Marc Bryan-Brown

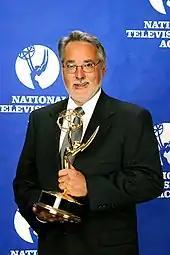
Photograph by Bryan-Brown of Allen Morris accepting an Emmy Award in 2003

Bryan-Brown has especially photographed black entertainers such as Whitney Houston, La Toya Jackson, and Nina Kennedy. He has also undertaken photography for Broadway theatre productions. His work has appeared in "The Huffington Post" and "The Daily Beast." He was an official photographer at the NATAS Emmy Awards for over twenty years.